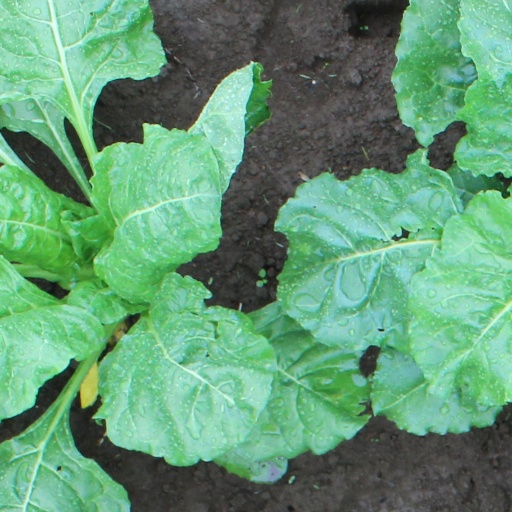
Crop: sugar beet